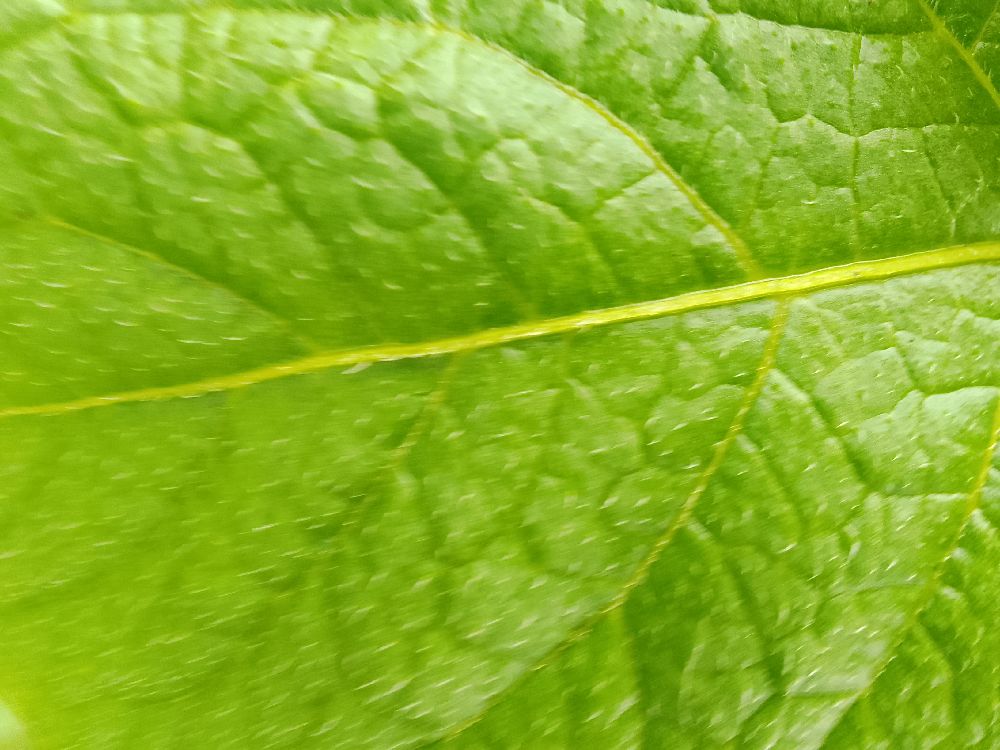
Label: Healthy